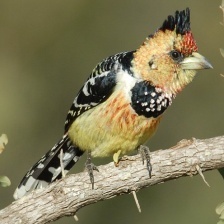
Species: D-ARNAUDS BARBET
Scientific name: TRACHYPHONUS DARNAUDII